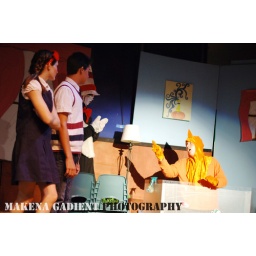
cat in the hat 28